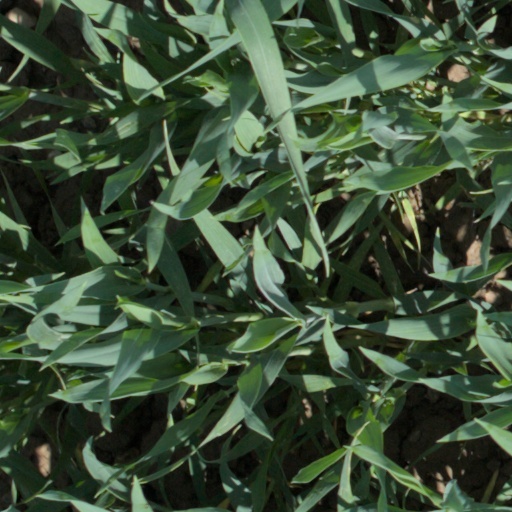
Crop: wheat